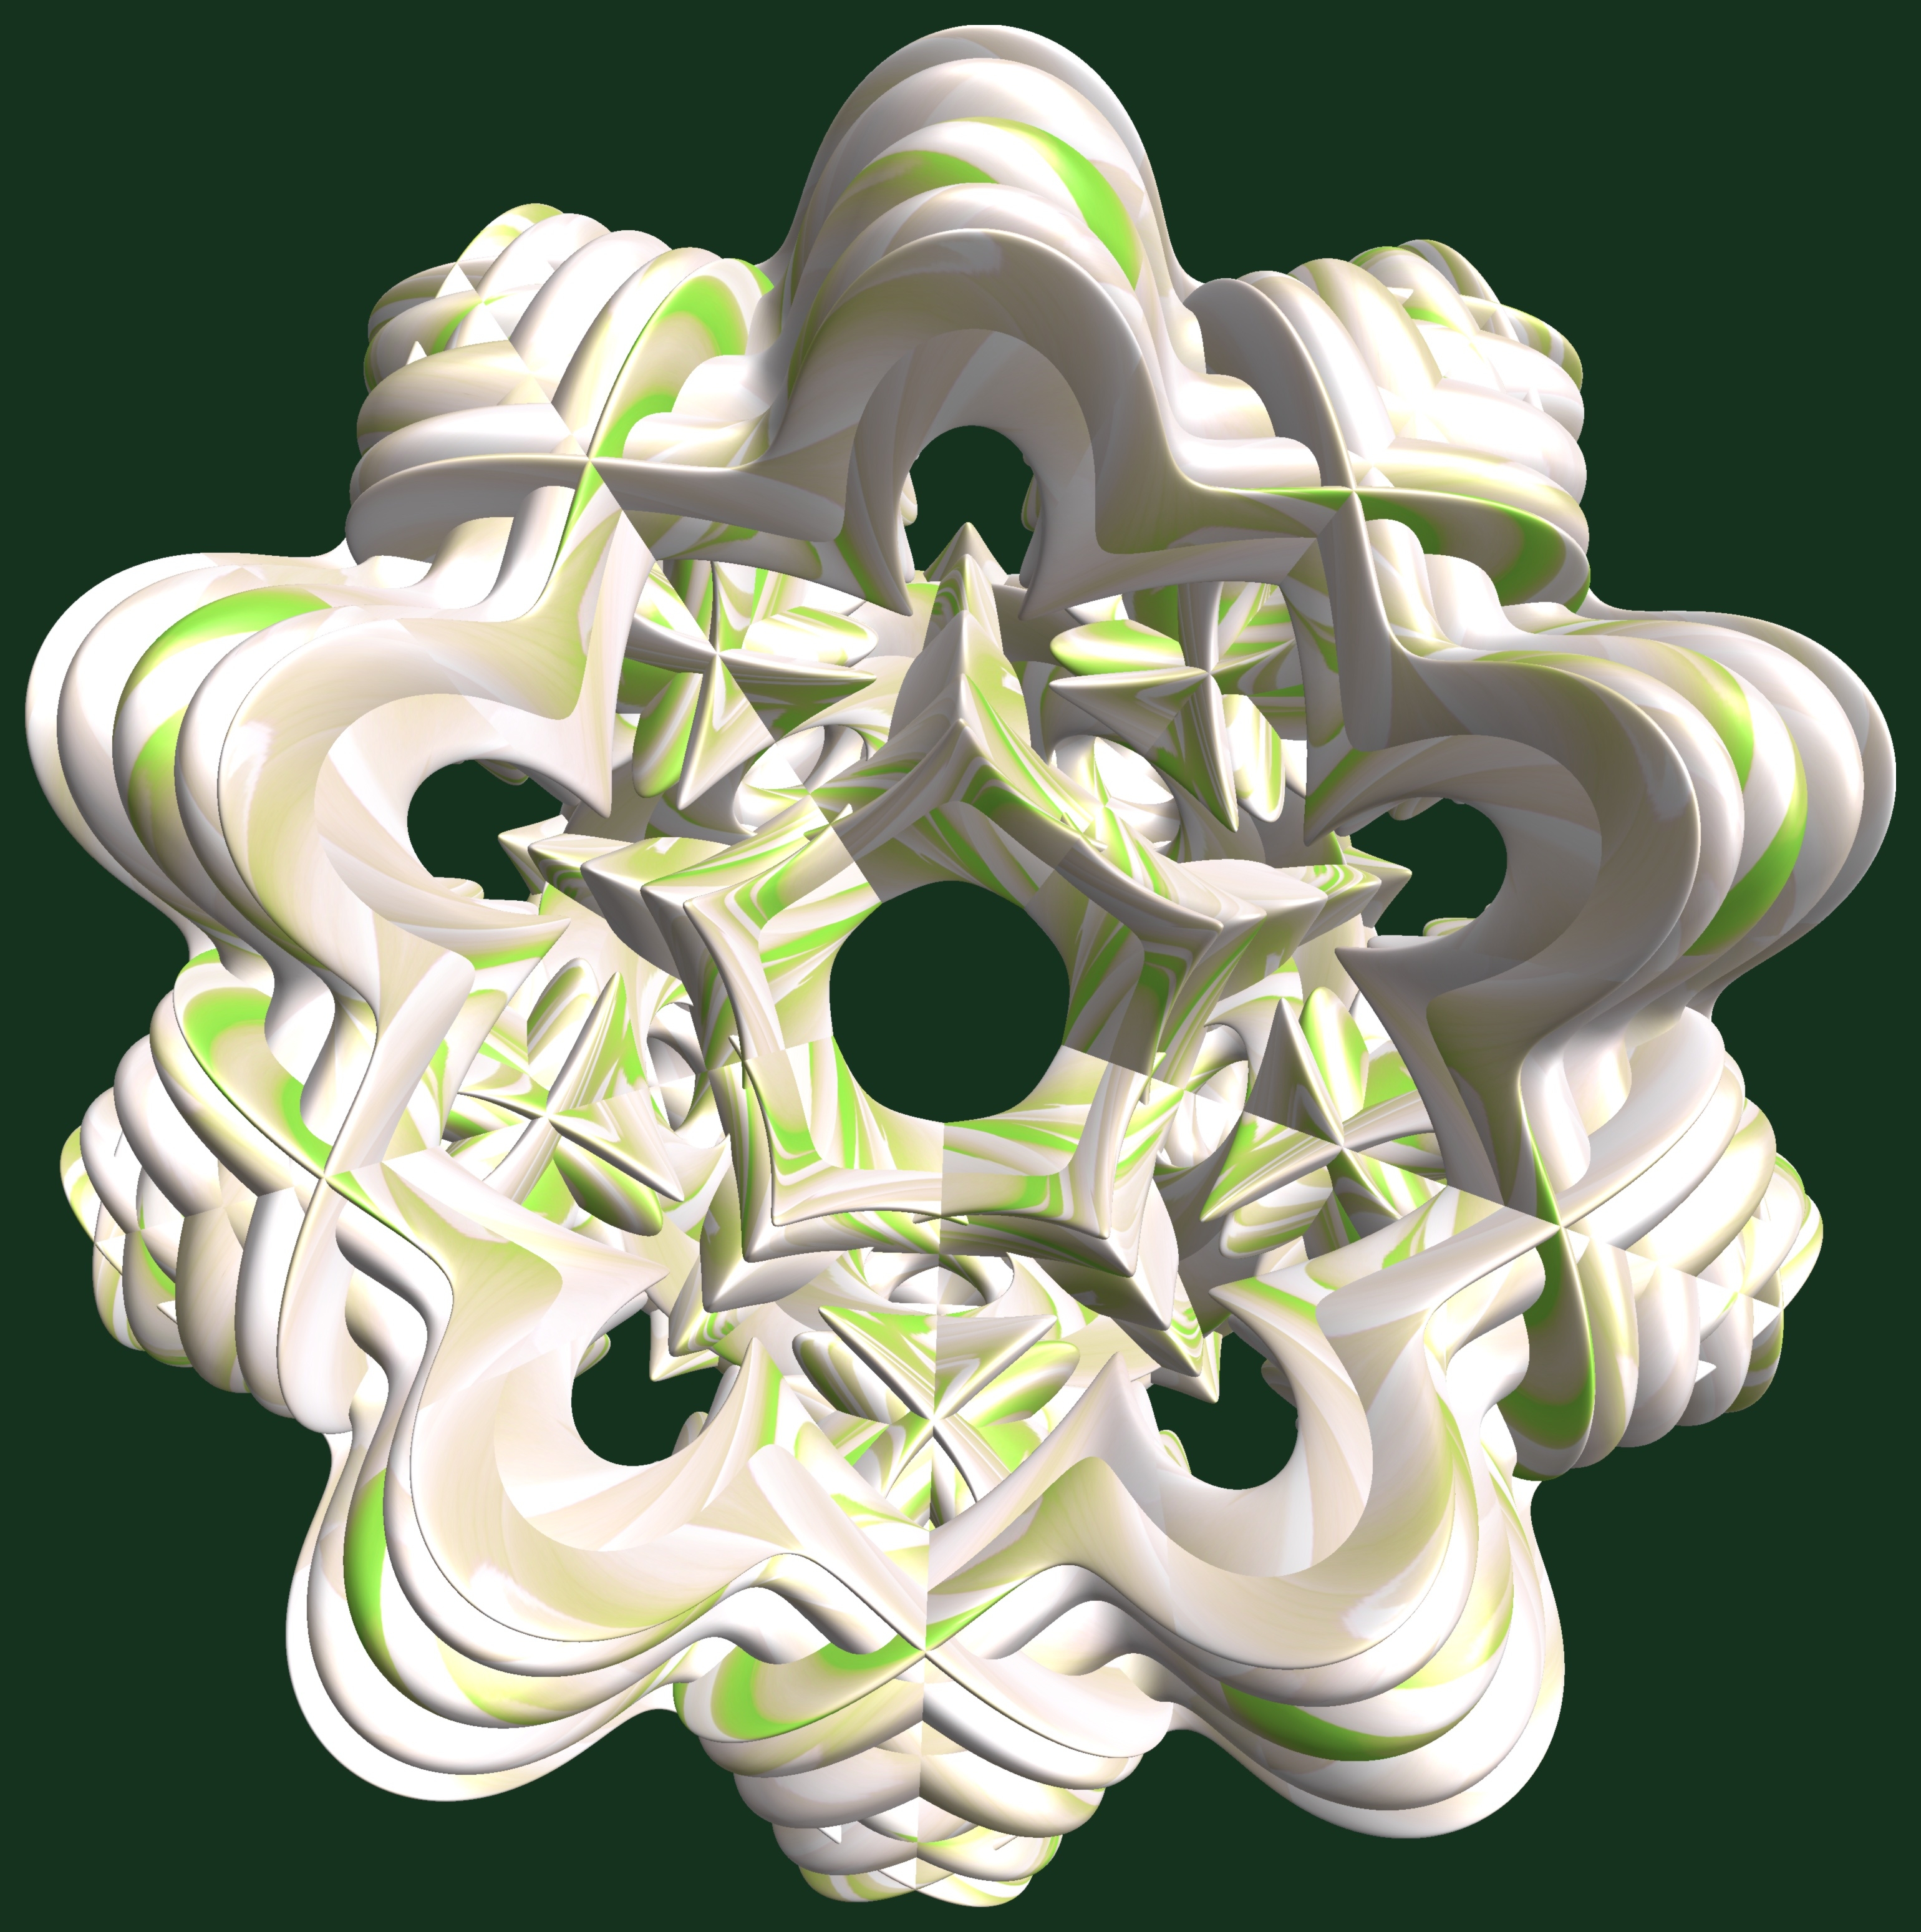
structure, texture, pattern, symbol, skull, bone, art, illustration, design, symmetry, 3d, graphic, torus, mathematica, cg, parametricplot3d, code, program, algorithm, abstruct, mapping